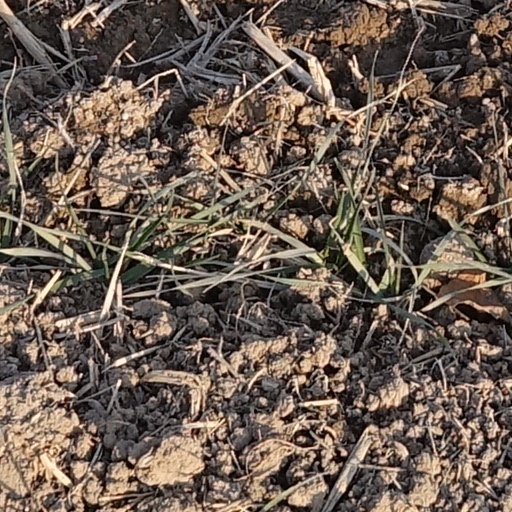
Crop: wheat